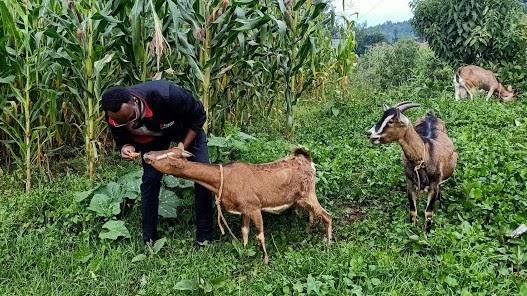
Katika mazingira ya shamba yenye miti ya mahindi mkulima anakagua mifugo yake aina ya mbuzi wenye afya nzuri wakiwa wenye nguvu na miili iliyojengeka vizuri sana. Mbuzi hawa hutegemewa kwa ajili ya nyama na maziwa kwa matumizi binafsi au biashara.